Knud Arne Jürgensen

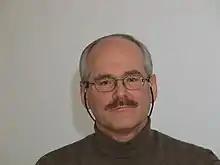

Knud Arne Jürgensen (born 1952) is a Danish music-, opera-, ballet- and theater historian, dramaturg, curator of exhibitions, senior researcher, critic, dr. phil.